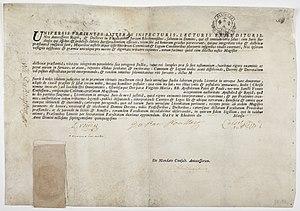
diplôme de droit délivré à Leguay de La Marette Félix par l'université de Rennes en 1753
L’Université de Rennes est une ancienne université qui trouve son origine dans l'ancienne université ducale de Bretagne fondée en 1460 à Nantes, puis déménagée à Rennes en 1735. Elle prit le nom d'université de Rennes au moment du rapprochement institutionnel des facultés présentes à Rennes en 1896, et fut supprimée lors de la scission de 1969 entre les universités de Rennes 1 et Rennes 2.
La faculté de droit et de science politique de l'université de Rennes 1 est l'unité de formation et de recherche qui regroupe les enseignements et recherches en lien avec le droit et les sciences politiques de l'université de Rennes 1. Elle forme près de 5 000 étudiants.